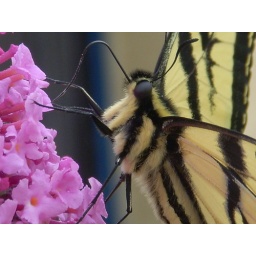
Feeding from a butterfly plant in my front yard